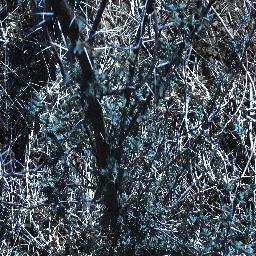
Label: prickly_acacia